Verkehrsbetriebe Zürich

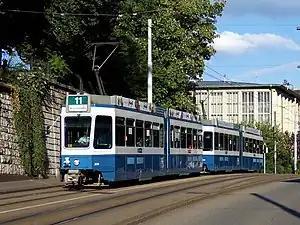
A pair of two-section Tram 2000 trams on typical VBZ street track

Trams make an important contribution to public transport in the city, with the tram network serving most city neighbourhoods, and are the backbone of public transport within the city. Most of the tram lines run from city periphery to city periphery via the city centre.